Syracuse Orange men's basketball

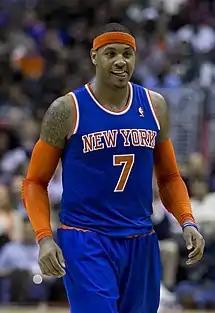
Carmelo Anthony with the Knicks

* record stands as of December 18, 2018, and does not reflect wins vacated by the NCAA from 2004 to 2007 and 2010 to 2012.